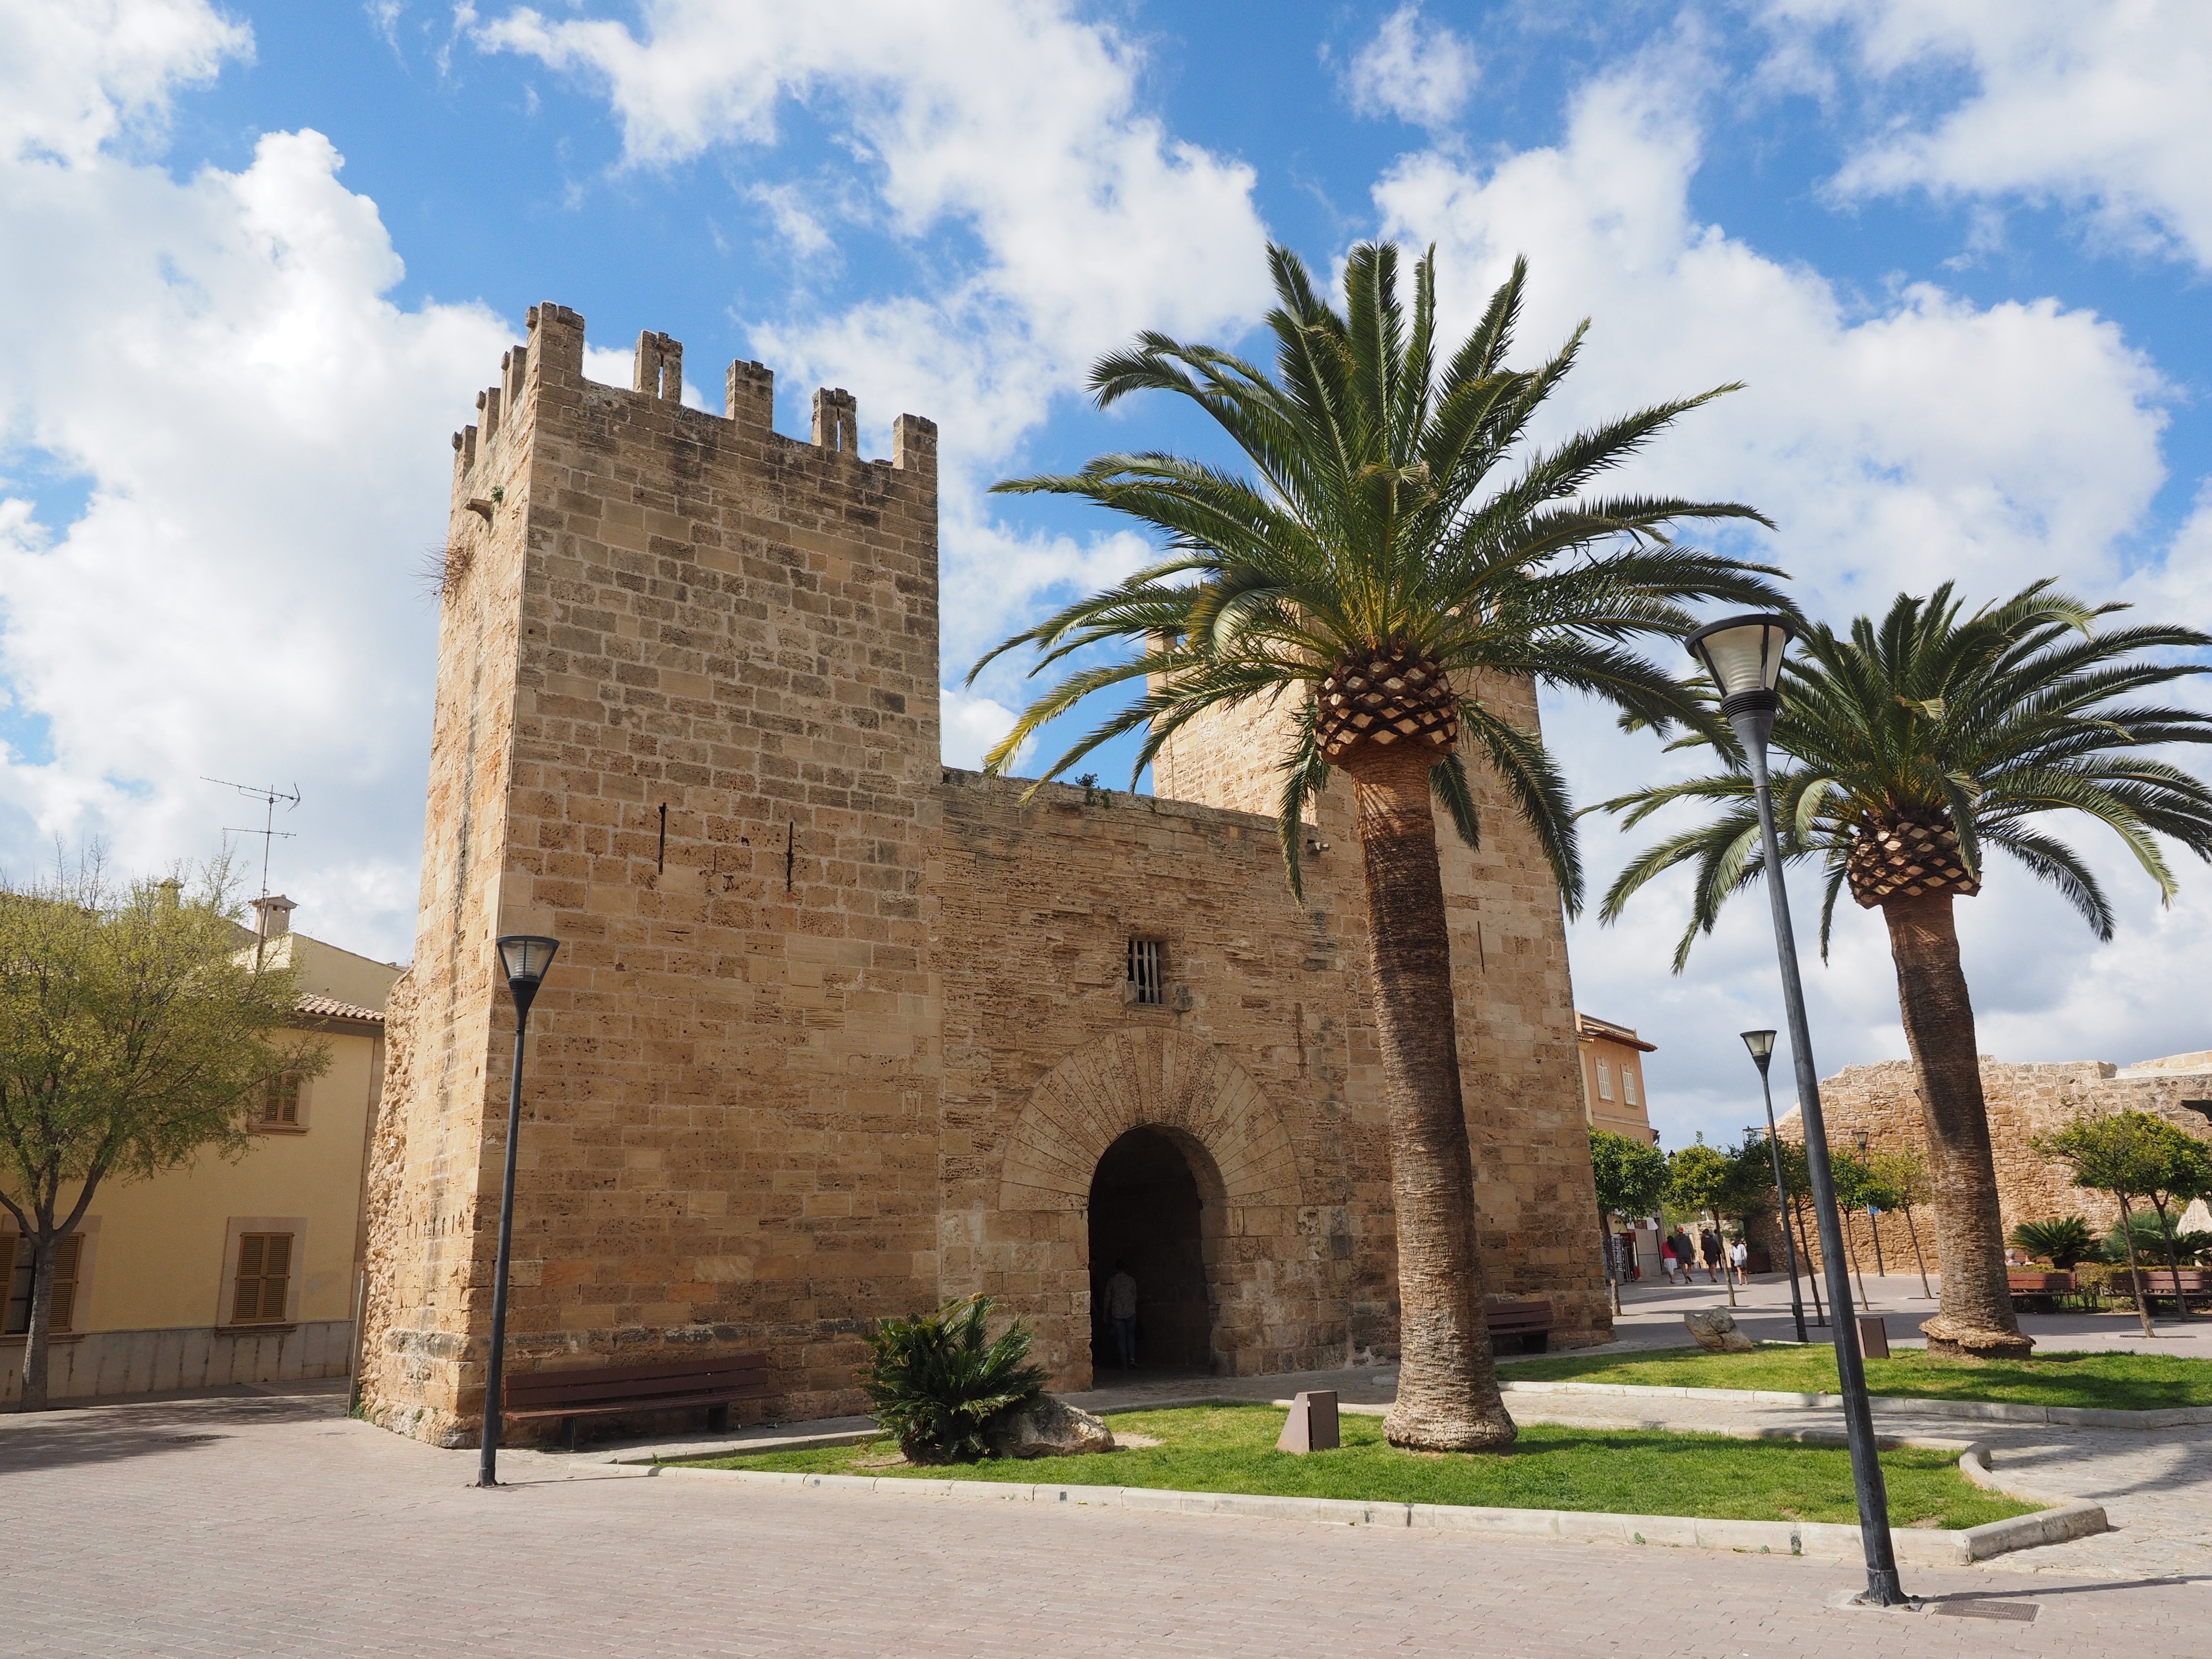
tree, building, vacation, tower, church, goal, place of worship, mallorca, estate, city gate, city wall, defensive tower, porta del moll, porta de xara, arecales, spanish missions in california, alcudia